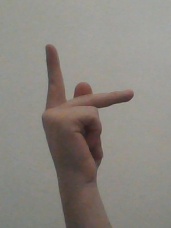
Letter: dha